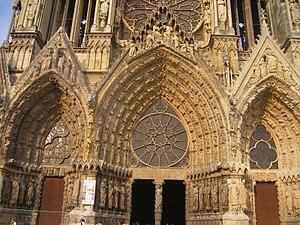
La cathédrale Notre-Dame de Reims est une cathédrale catholique romaine située à Reims, dans le département français de la Marne, en région Grand Est. Elle est connue pour avoir été, à partir du XIᵉ siècle, le lieu de la quasi-totalité des sacres des rois de France.